Georg Büchmann

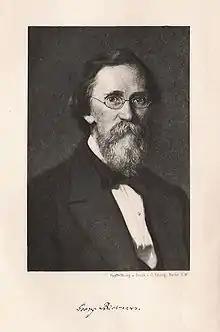
Georg Büchmann.

Georg Büchmann (4 January 1822 – 24 February 1884) was a German philologist. He was born in Berlin, and died there in Schöneberg.